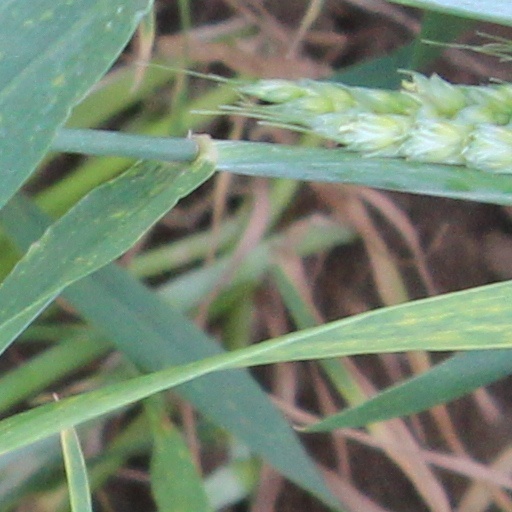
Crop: wheat